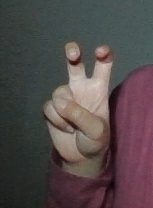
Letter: toot